McDonough Gymnasium

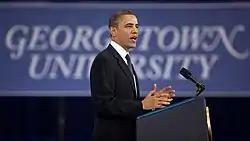
President Barack Obama speaks at McDonough Gymnasium on March 30, 2011.

McDonough Gymnasium was the site of one of President Dwight D. Eisenhower′s two inaugural balls in January 1953. In addition to Eisenhower, Presidents Richard Nixon and Bill Clinton visited McDonough Gymnasium, and on March 30, 2011, President Barack Obama gave a speech on U.S. energy security policy there.